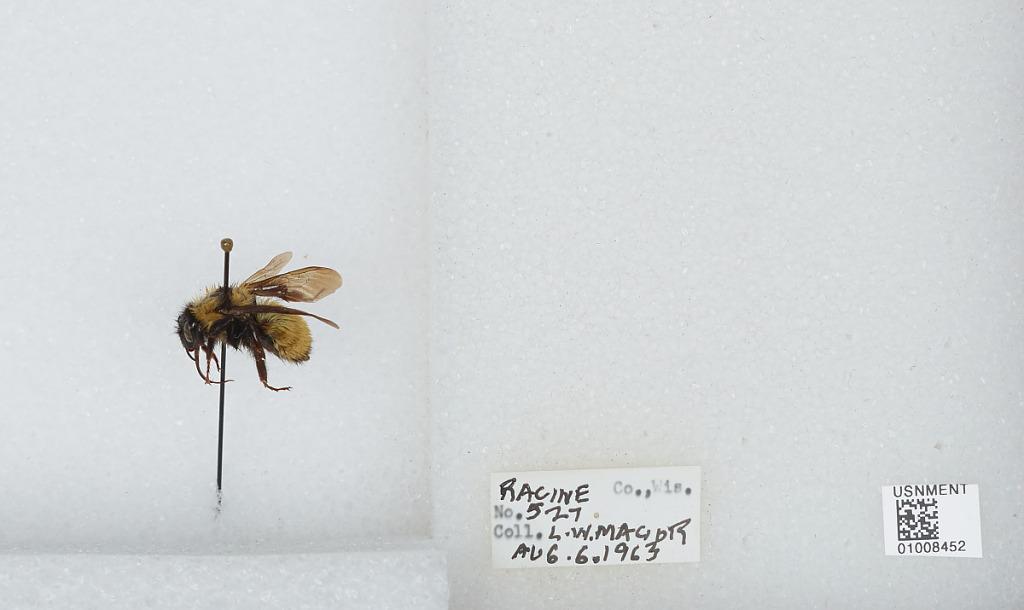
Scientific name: Bombus (Fervidobombus) fervidus fervidus (Fabricius)
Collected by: L. Macior
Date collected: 1963-8-6
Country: United States
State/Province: Wisconsin
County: Racine
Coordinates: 42.78, -87.76